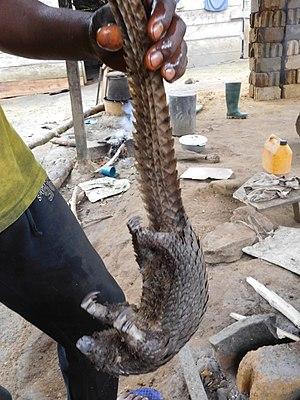
Préparation et cuisson du pangolin au Cameroun (Ngog-Mapubi, région du Centre)
Pangolin à petites écailles ou Pangolin à écailles tricuspides est un mammifère couvert d’écailles kératineuses de la famille des Manidae. C’est un petit pangolin avec un poids au plus de 3 kg et une longueur totale de 1 m. L’espèce est nocturne et semi-arboricole, vivant au sol et dans les arbres. Il chasse la nuit les fourmis qu’il capture avec sa longue langue gluante.